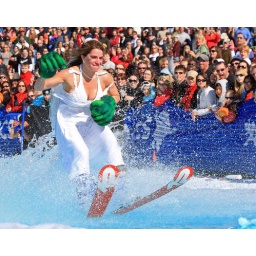
The bride flying over the water - she made it (IMG_2179a)